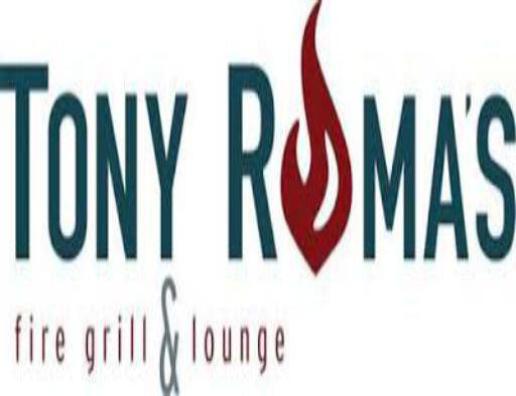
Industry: Food